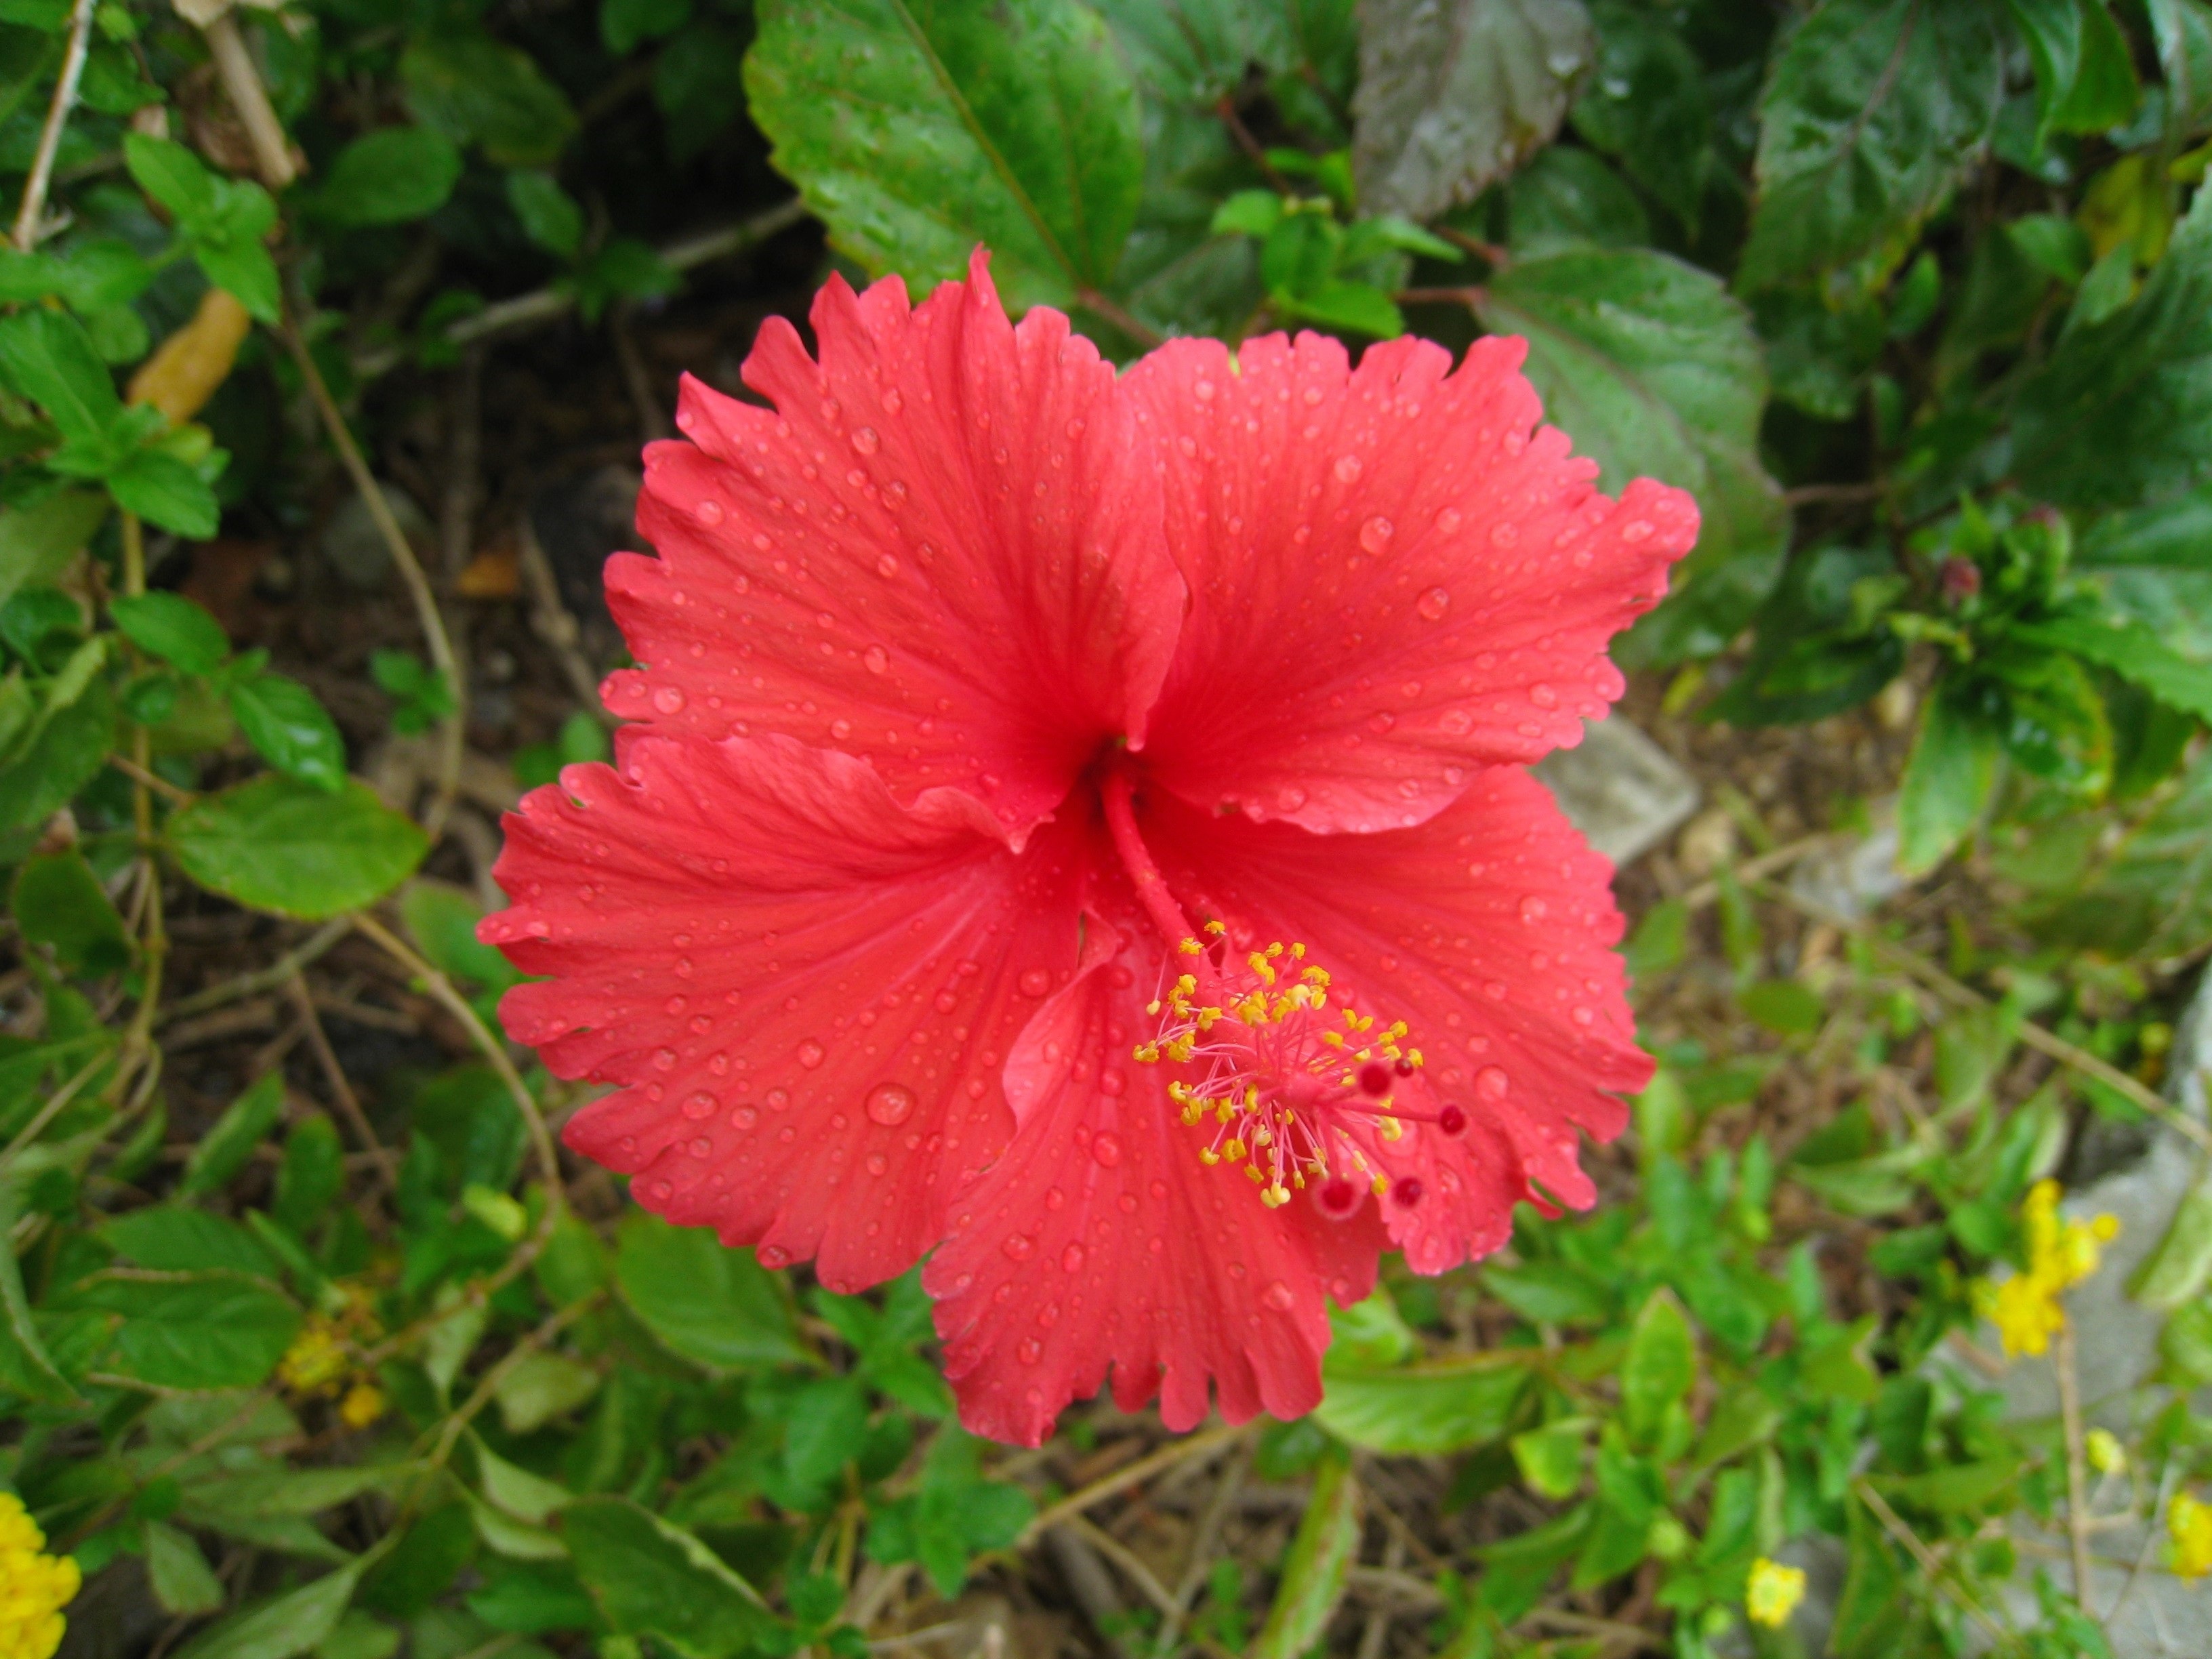
plant, rain, leaf, flower, petal, green, red, japan, flora, shrub, call, hibiscus, drop of water, malvales, okinawa, flowering plant, ishigaki island, outlying islands, chinese hibiscus, annual plant, land plant